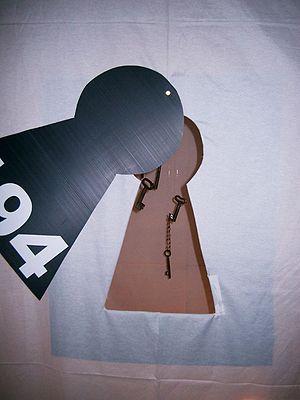
Le droit au retour des réfugiés palestiniens est un principe adopté dans la résolution 194 de l'Assemblée générale des Nations unies et une position politique, concernant les réfugiés palestiniens à la suite de l'Exode palestinien de 1948 qui se produisit pendant la guerre israélo-arabe de 1948, ainsi que de leurs descendants dans les territoires palestiniens et les pays voisins.